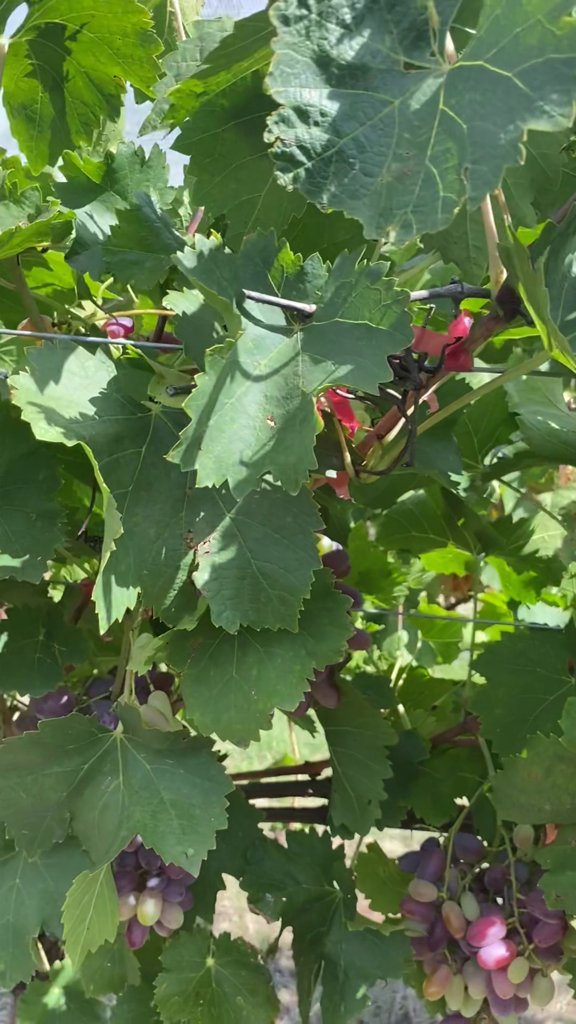
Berries visible: 57
Grape clusters: 4